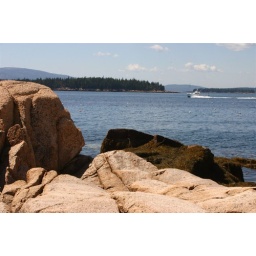
A lobster boat runs along the coast of Schoodic Peninsula in Winter Harbor, Maine.